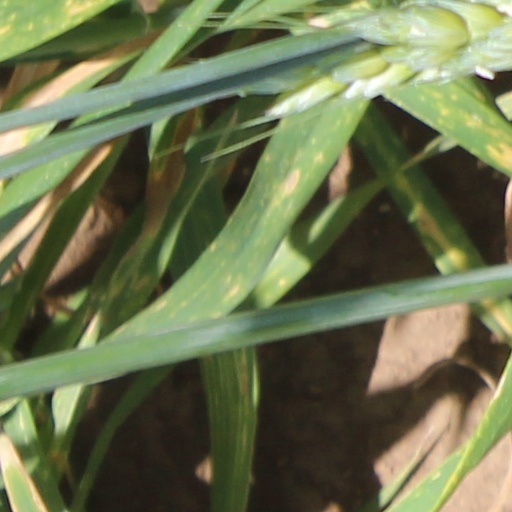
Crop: wheat